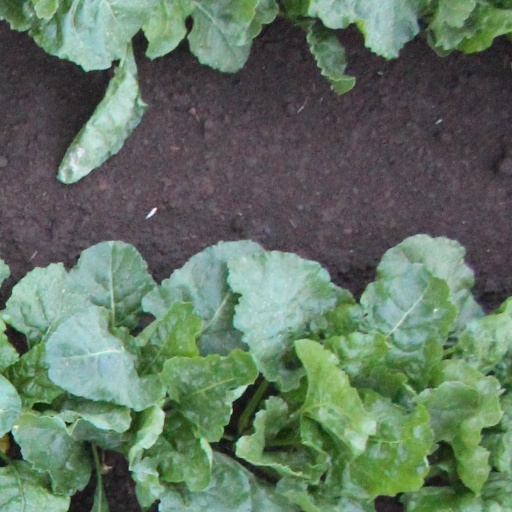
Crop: sugar beet